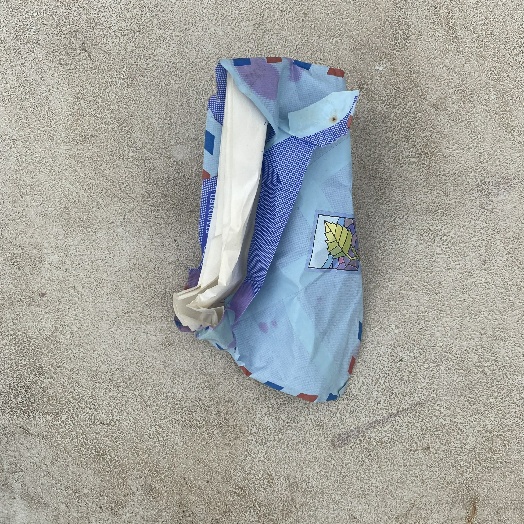
Label: Paper